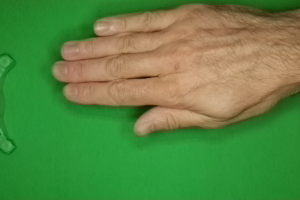
Label: paper